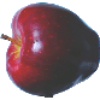
Label: Apple Red Delicious 1